Hôtel de Villeroy (Paris, 1st arrondissement)

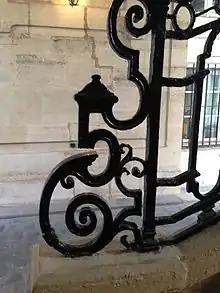
Detail of the number 5 symbol featured at the bottom of the lower railing of the grand staircase

The hôtel de Villeroy is closely linked to the history of the Neufville family (Dukes of Villeroy) as well as the history of the Kingdom of France. The first of its buildings were erected circa 1370 on the rue des Bourdonnais side of its current location.